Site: saxony
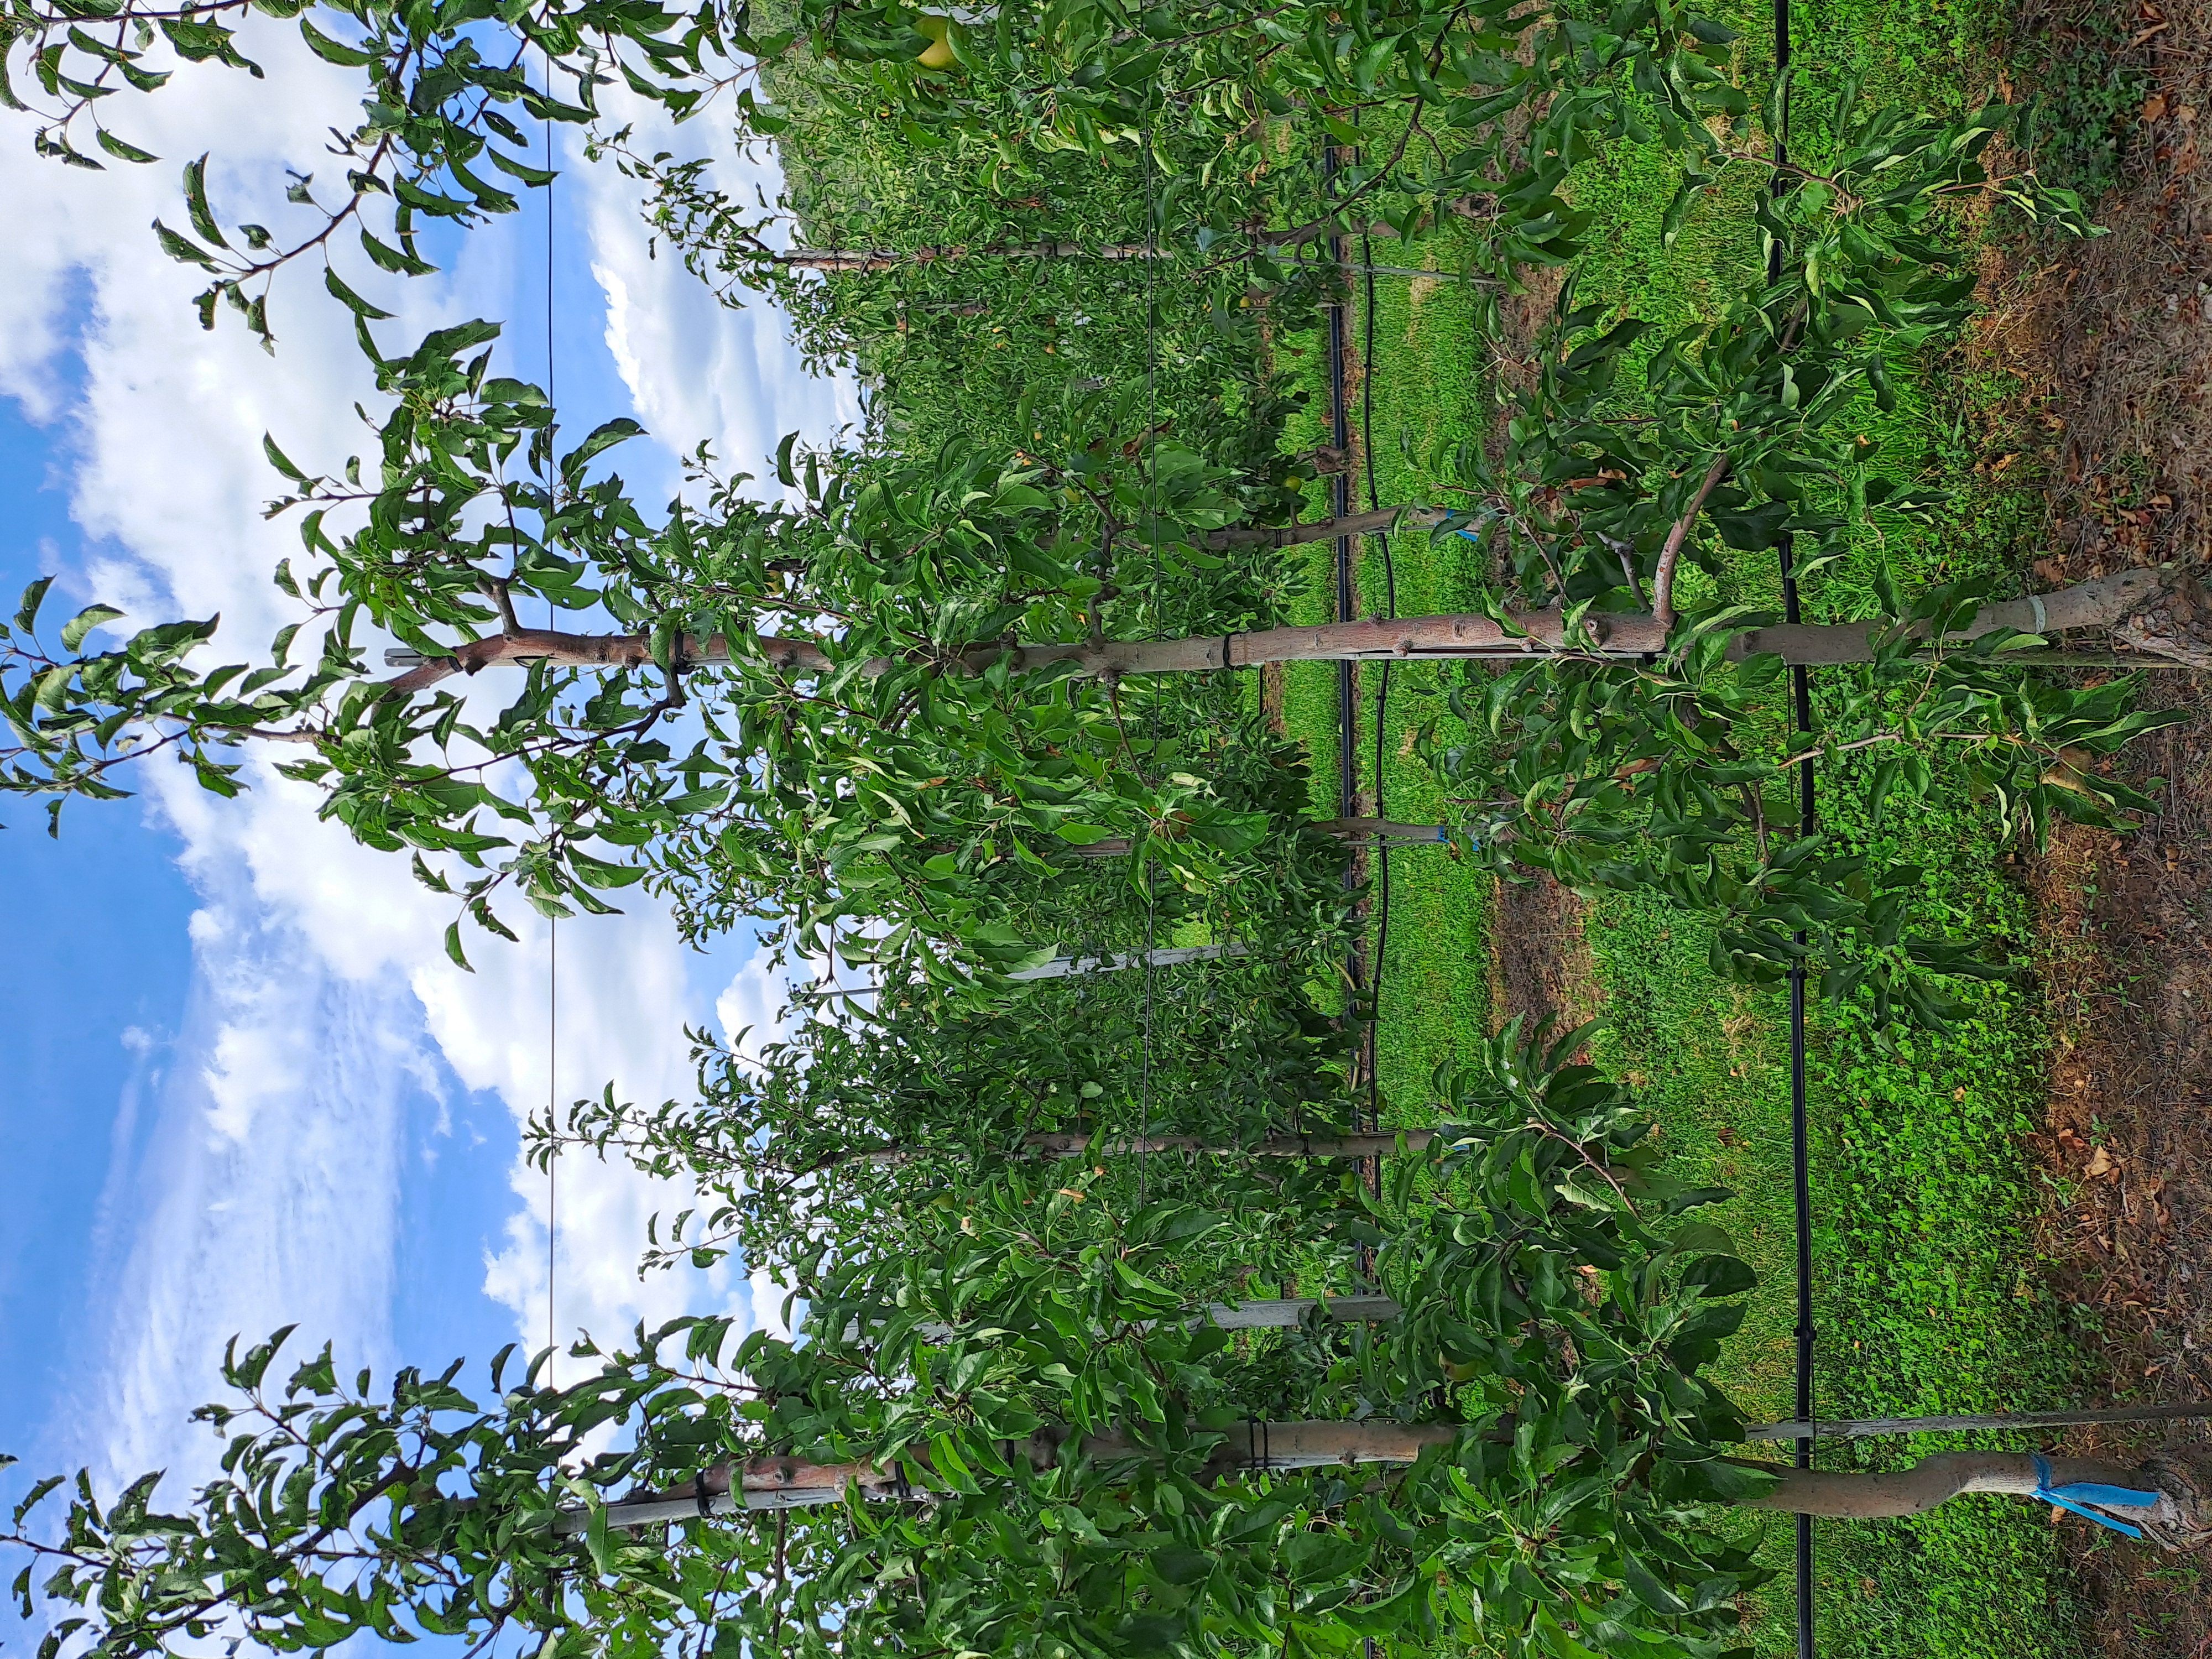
Growth stage (BBCH 85): Maturity of fruit and seed